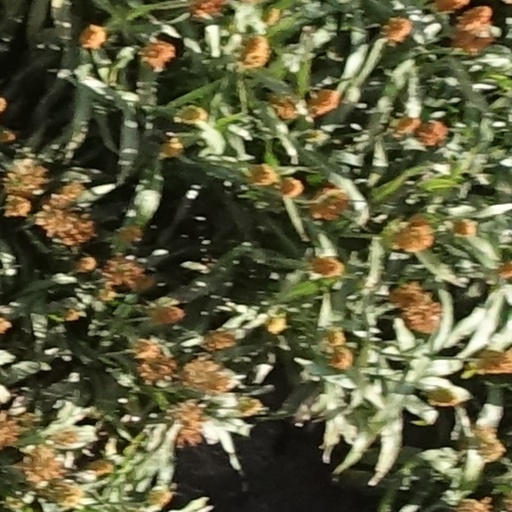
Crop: sorghum